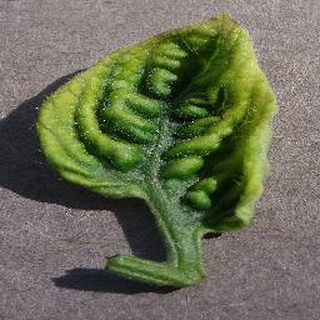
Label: tomato_yellow_leaf_curl_virus